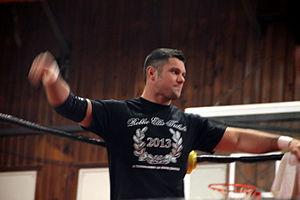
Eddie Maher est un lutteur professionnel américain qui travaille actuellement à la Impact ! Wrestling. Il est surtout connu pour son passage à la Ring of Honor où il a été 1 fois Champion du monde de la ROH, Champion du monde par équipe de la ROH avec Davey Richards avec qui il a formé The American Wolves et Champion de la Télévision de la ROH. Il remporte le tournoi ROH, Survival of the Fittest en novembre 2010. À la suite de la victoire du titre mondial, il devient le premier catcheur à être ROH Triple Crown Championship.